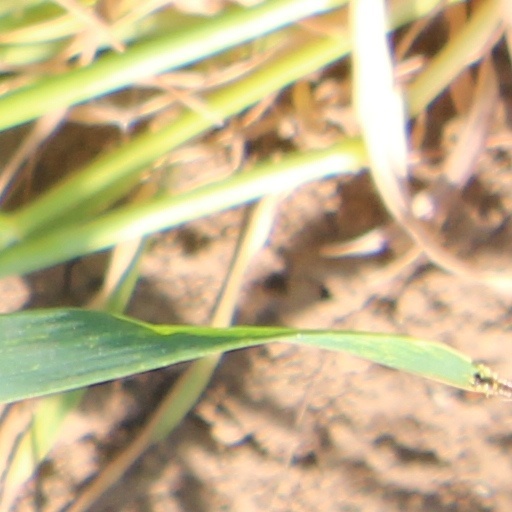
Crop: wheat